Rova of Antananarivo

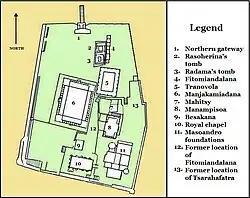
Layout of the buildings in the Rova compound in 1990

The 1896 French colonisation of Madagascar brought an end to the rule of the Merina sovereigns. The Rova of Antananarivo was converted into a museum the following year, and the Fitomiandalana tombs were excavated and moved to a new location behind the tombs of Radama I and Rasoherina. The bodies of sovereigns previously interred in the royal tombs at Ambohimanga were exhumed and transferred to the tombs in the Rova grounds, a sacrilegious move that degraded the status of Ambohimanga as a site of sacred pilgrimage. According to Frémigacci (1999), French colonial administrator General Joseph Gallieni undertook this desacralisation of the Rova in an attempt to break popular belief in the power of the royal ancestors. By the same token, his actions relegated Malagasy sovereignty under the Merina rulers to a relic of an unenlightened past. The desecration of the two most sacred sites of Merina royalty represented a calculated political move intended to establish the political and cultural superiority of the colonial power.